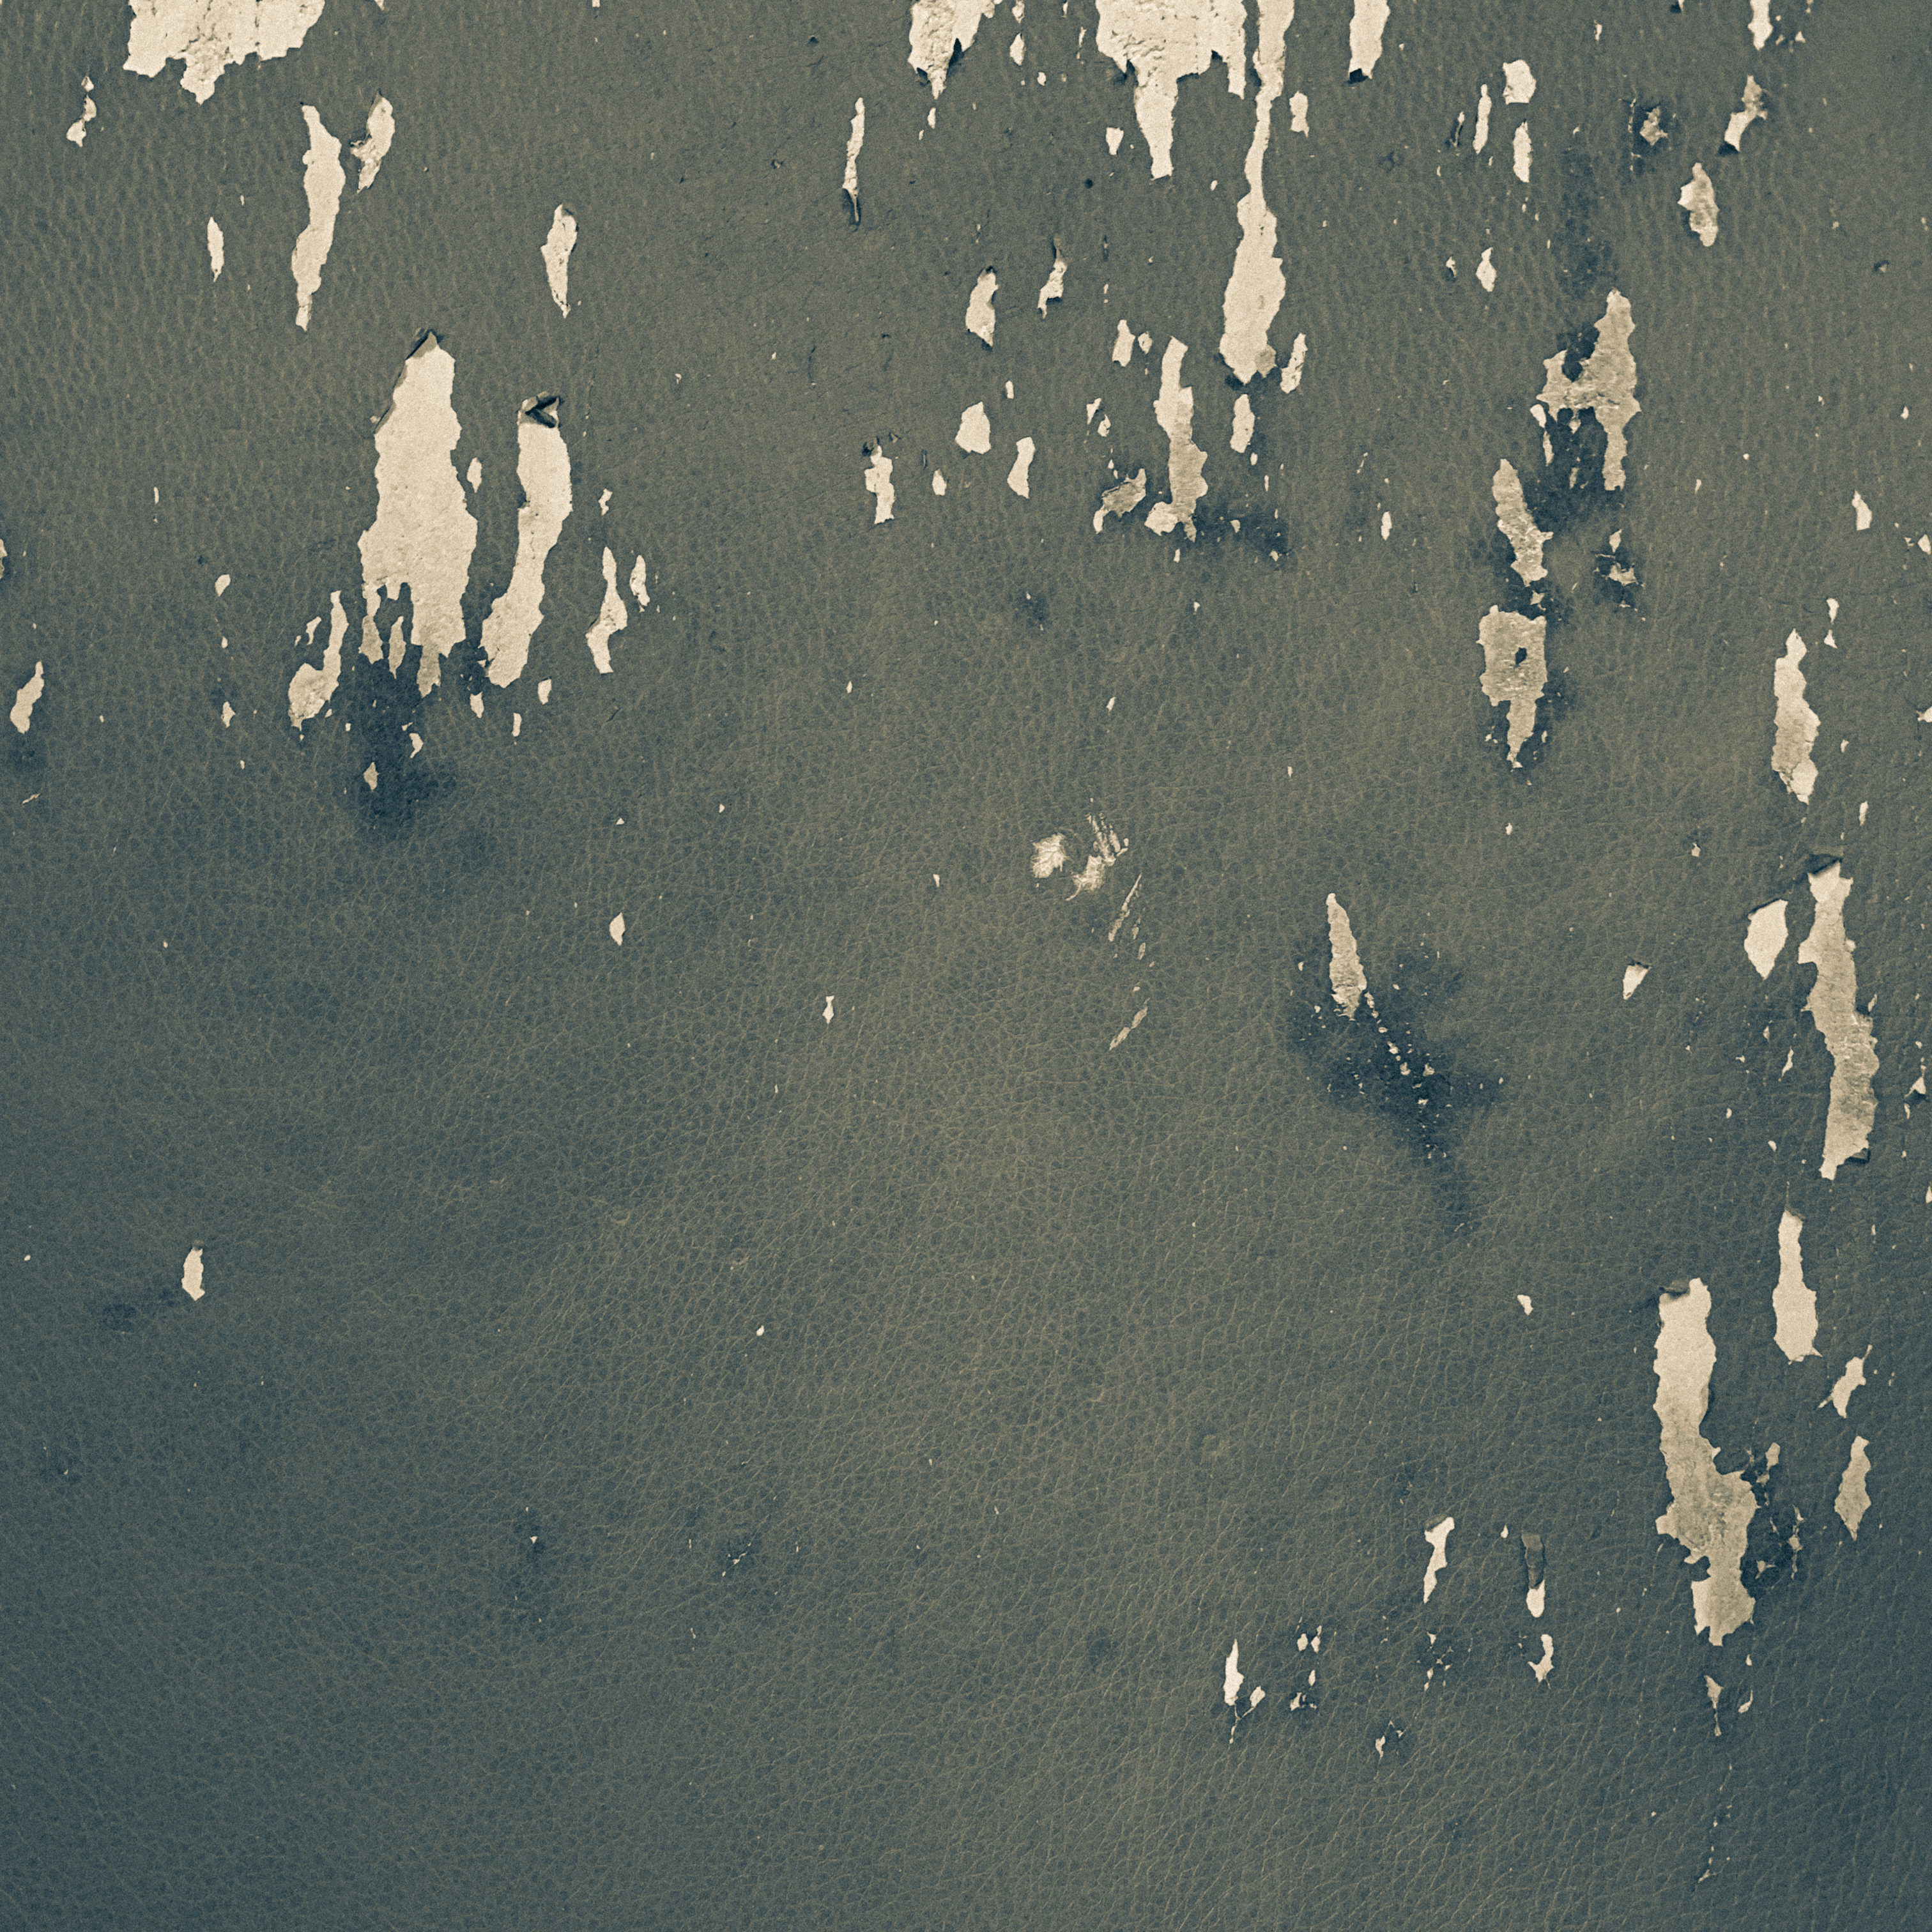
black, text, sky, water, pattern, design, font, space, cloud, meteorological phenomenon